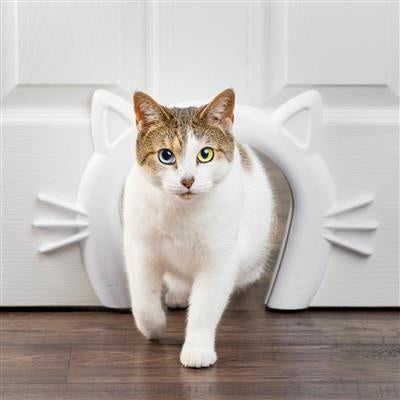
PetSafe Cat Corridor
Cat Corridor™ Interior Pet Door Your cat is the real V.I.P (very important pet). Give your furry friend her own private access with the PetSafe® Cat Corridor™ Interior Pet Door. With the Cat Corridor™ the door is always open! Secure this pet door to any interior door in your home to give your cat access to any room. This corridor allows you to keep the litter box hidden behind closed doors and keep your dog from sneakily eating the cat food. The cute, cat-shaped design of the door adds a playful and decorative touch in your home. The pet door comes in a white finish, and the surface is paintable, so you can easily customize the door to match your home décor. The Cat Corridor™ is easy to install, simply use the provided cutting template to ensure the pet door fits properly and secure the door in place with the included screws. The screws will keep the door securely in place every time your cat enters and exits the room. This cat door is best for kitties who weigh up to 20 pounds. Your pet deserves the best. Trust PetSafe® to help keep your pet healthy, safe and happy. Features: Gives your cat private access to her litter box, food or water Playful, cat-shaped design Paintable surface lets you customize the door to fit your décor Made from high-quality, durable plastic For cats up to 20 lb Easily installs on any interior door Door stays securely in place when your cat passes through Includes a cutting template and screws Door opening measures 7 1/2 in W X 7 11/16 in H Made in the U.S.A. System Includes: PetSafe® Cat Corridor™ Interior Pet Door 4 Screws 4 Paintable Finishing Plugs
Brand: PetSafe
Category: Animals & Pet Supplies > Pet Supplies > Pet Doors